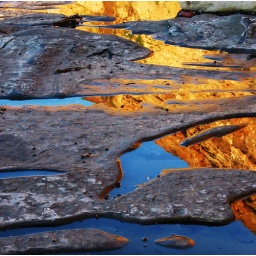
Reflection of Huntcliffe in the rock pools at Saltburn beach